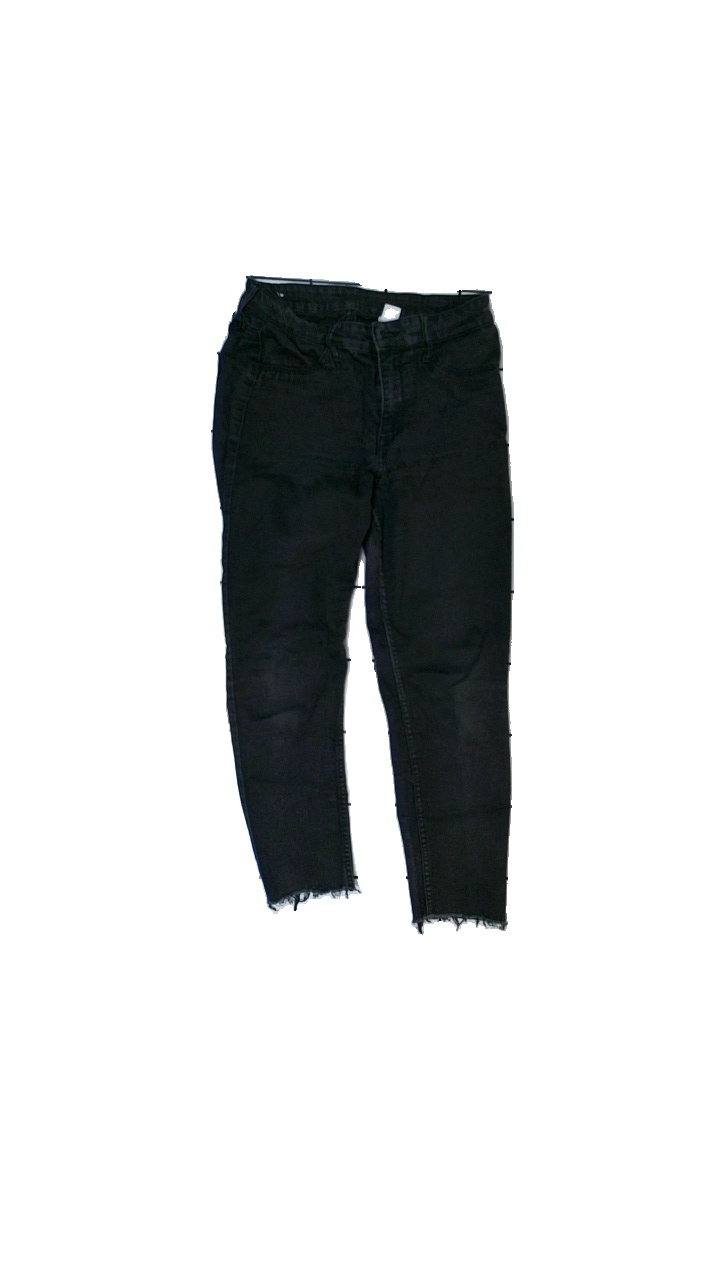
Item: Jeans (Ladies)
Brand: H&m
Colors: Black
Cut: Regular
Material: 82% cotton, 17% polyester, 1% elastane
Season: All
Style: Denim
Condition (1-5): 2
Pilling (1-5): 4
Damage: worn crotch area
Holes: Minor
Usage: Export
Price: <50